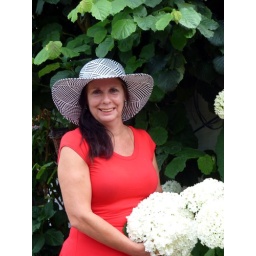
Small girl wears a big hat and holds a big flower in a long Red dress during a Hot day of a Heat wave.